Mill Cove School

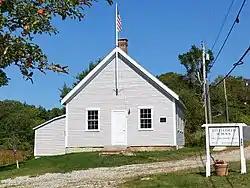

The Mill Cove School, also known as the Littlefield School House, is a historic school building on Berrys Mill Road in West Bath, Maine. Built about 1853, it is the town's last surviving unaltered district school house. It underwent restoration in the early 2000s, and was listed on the National Register of Historic Places in 2000.